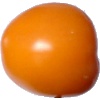
Label: yellow_tomato